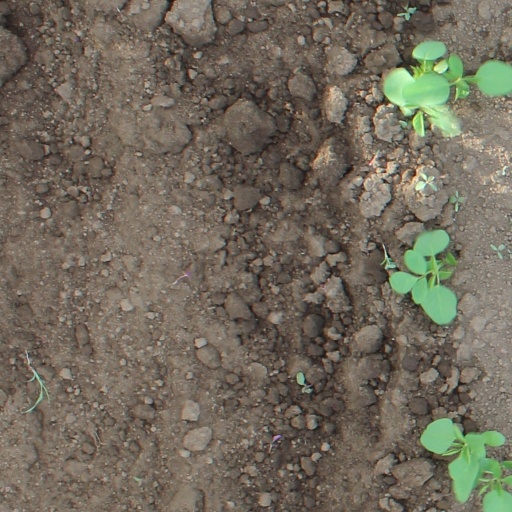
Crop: soybean